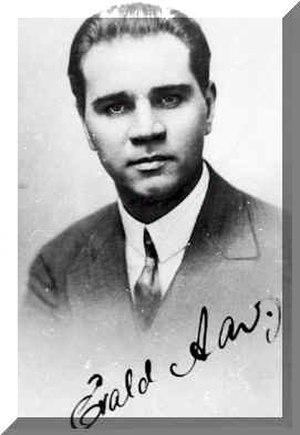
Evald Aav est un compositeur estonien.